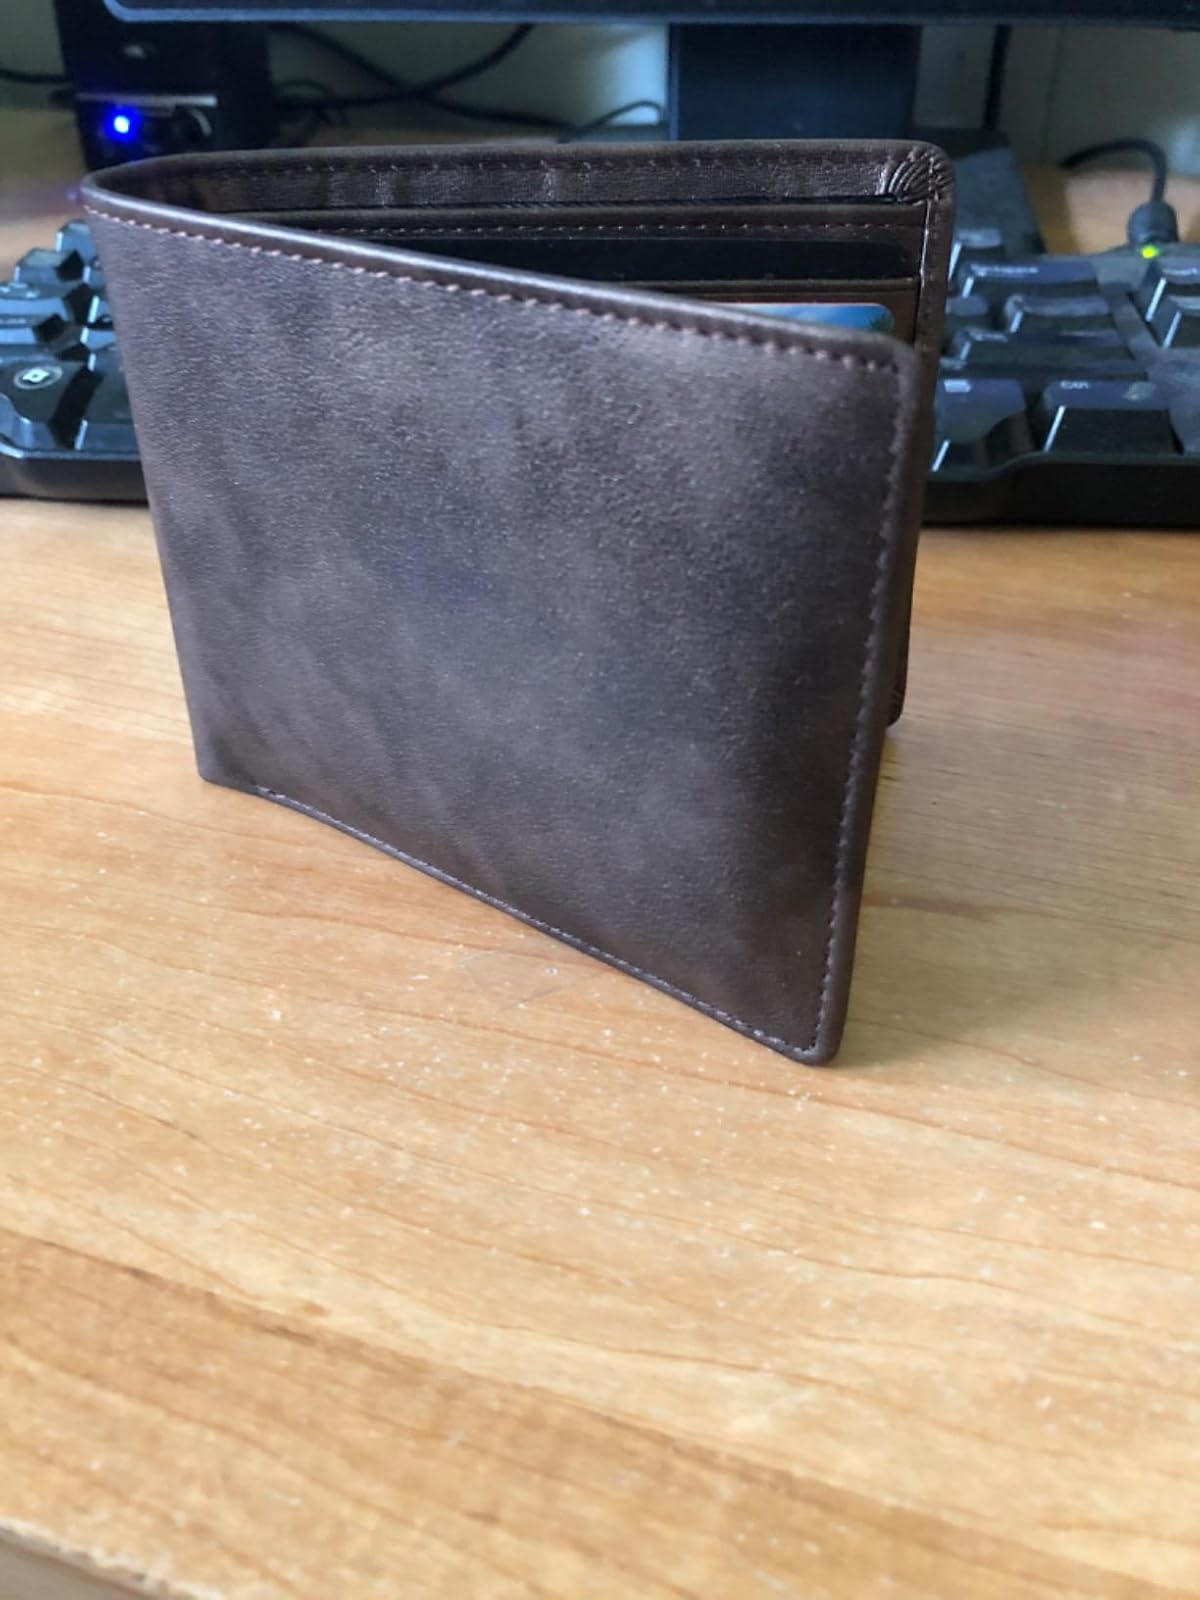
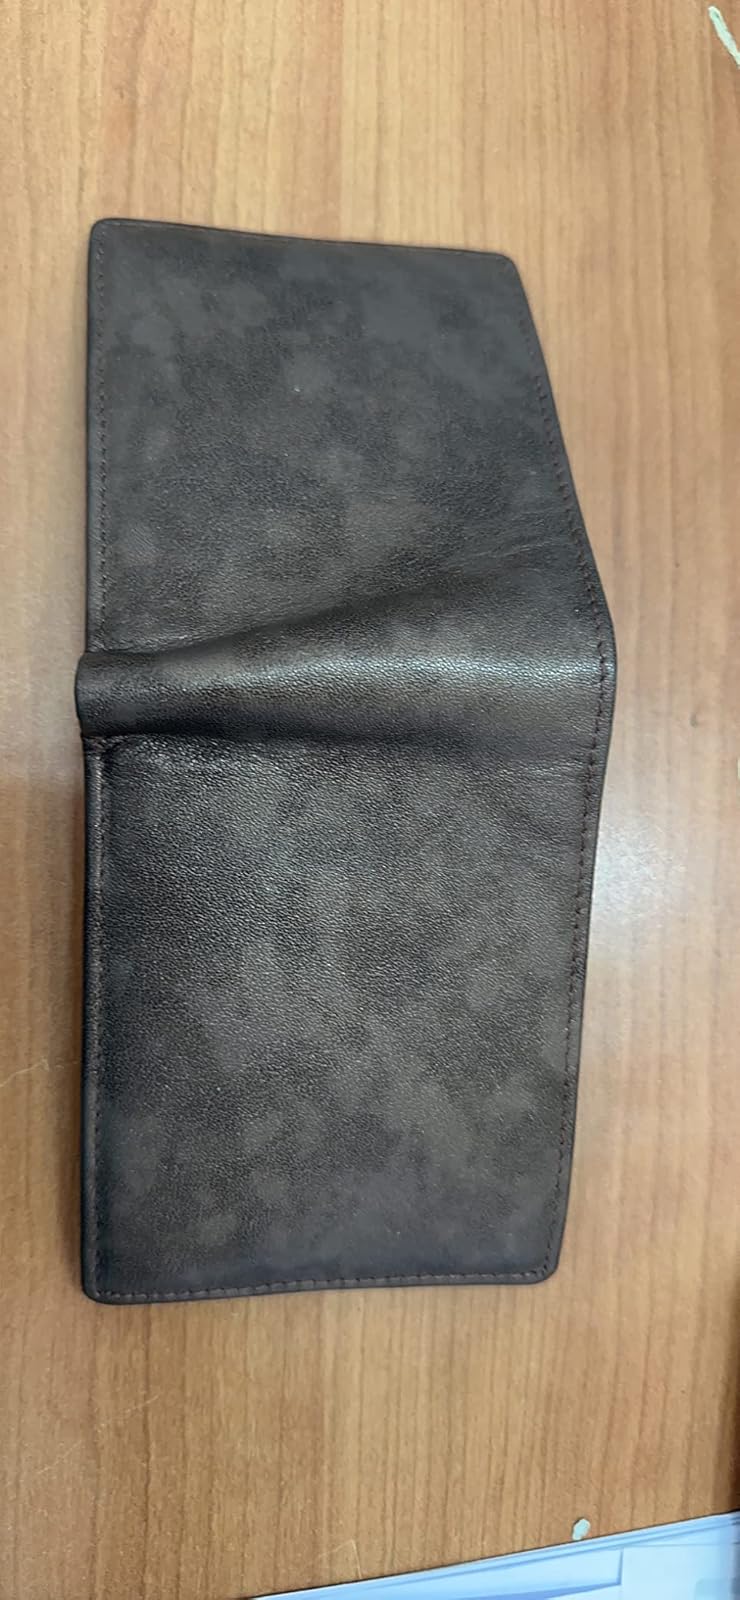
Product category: accessories_wallet
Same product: yes